Augustan drama

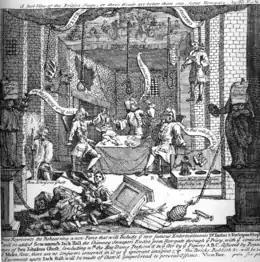
A print by William Hogarth entitled "A Just View of the British Stage" from 1724 depicting the managers of Drury Lane (Robert Wilks, Colley Cibber, and Barton Booth) rehearsing a play consisting of nothing but special effects, while they used the scripts for "The Way of the World", "inter al.", for toilet paper. This battle of effects was a common subject of satire for the literary wits, including Pope.

John Rich and Colley Cibber dueled over special theatrical effects. They put on plays that were actually just spectacles, where the text of the play was almost an afterthought. Dragons, whirlwinds, thunder, ocean waves, and even actual elephants were on stage. Battles, explosions, and horses were put on the boards (Cibber). Rich specialized in pantomime and was famous as the character "Lun" in harlequin presentations. The playwrights of these works were hired men, not dramatists, and so they did not receive the traditional third-night author's profits. A pantomime, after all, required very little in the way of a playwright and much more in the way of a director, and with John Rich and Colley Cibber both acting as star players and directors, such on-demand spectacles did not necessitate a poet. Further, spectacles could be written quickly to answer to the public's whims or the rival theater's triumphs, rarely risked offensive political statements, and did not require paying benefits to a playwright. In other words, they gave the managers more profit. The plays put on in this manner are not generally preserved or studied, but their near monopoly on the theaters, particularly in the 1720s, infuriated established literary authors. Alexander Pope was only one of the poets to attack "spectacle" (in the 1727 "Dunciad A" and, with more vigor, the "Dunciad B"). The criticism was so widespread that Colley Cibber himself made excuses for his part in the special-effects war, claiming that he had no choice but to comply with market pressures.